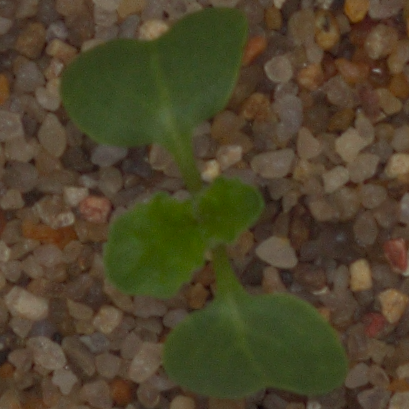
Label: charlock